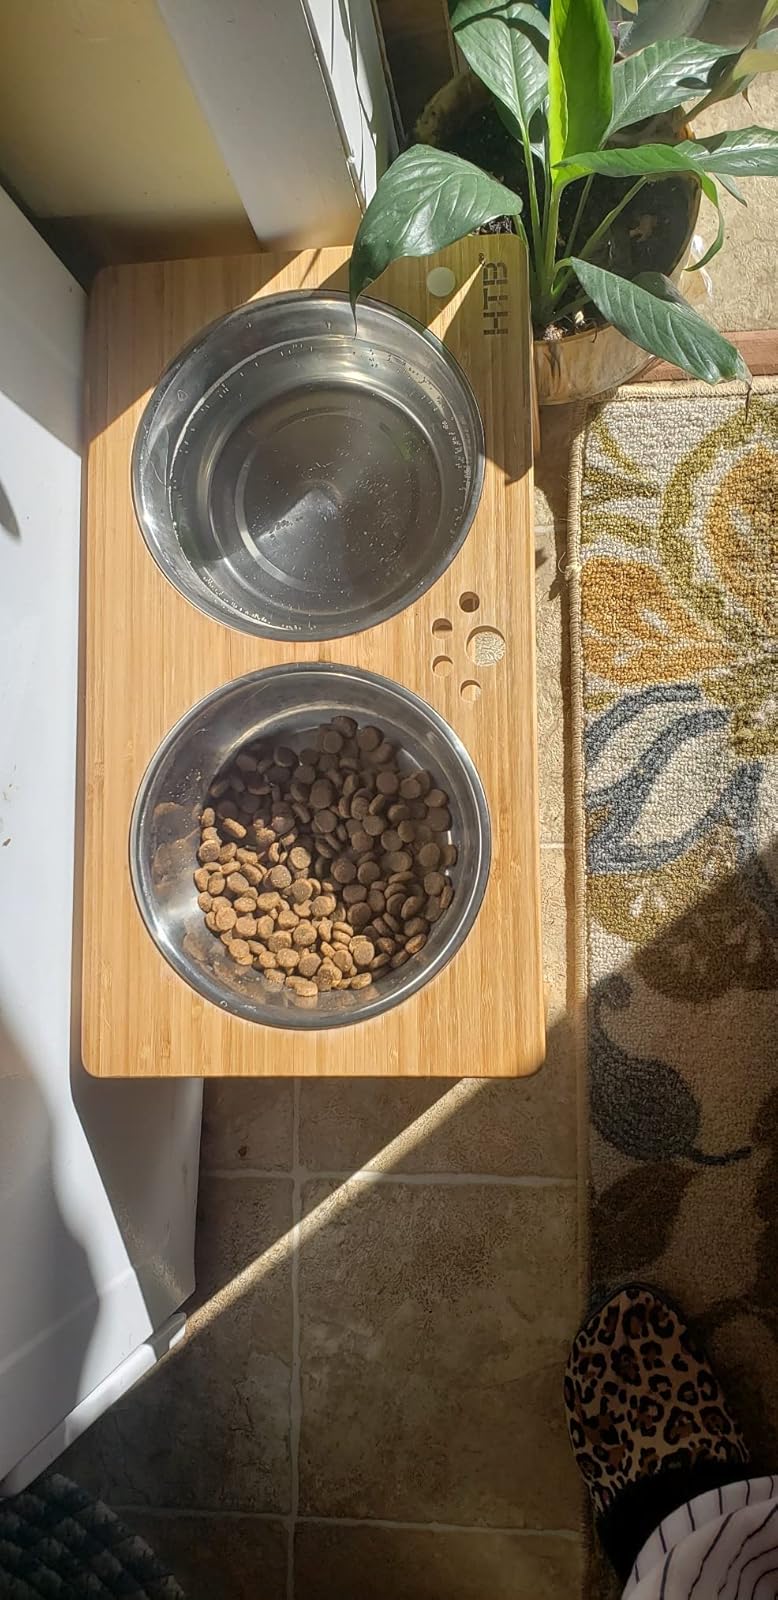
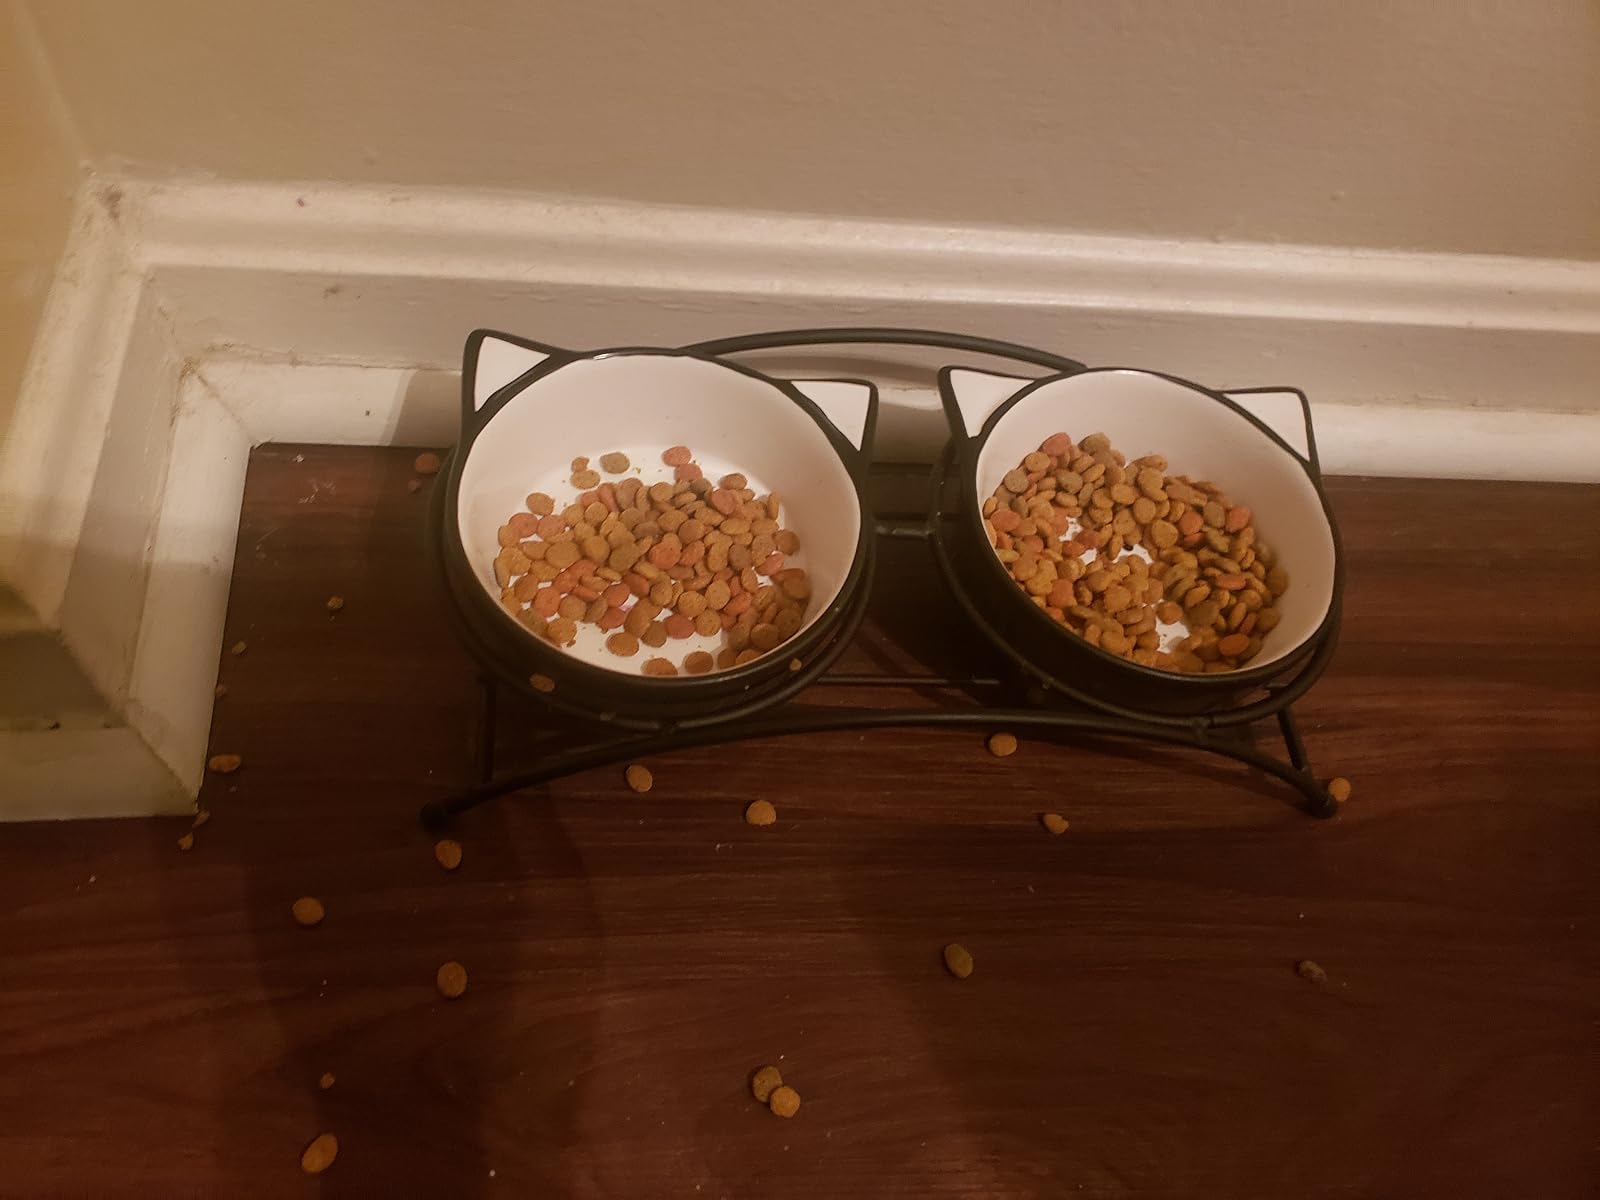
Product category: items_bowl
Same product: no